Kabuki syndrome

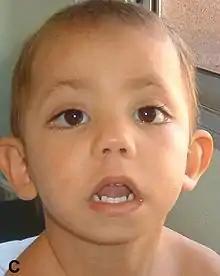
Child displaying typical facial phenotype of Kabuki syndrome

Specific symptoms for Kabuki syndrome vary, with large differences between affected individuals. Most people with Kabuki syndrome have distinctive facial features that include arched eyebrows, long eyelashes, elongated eyelids with lower lids that turn out, prominent ears, a flat tip of the nose and a downward slant to the mouth.